West Burra

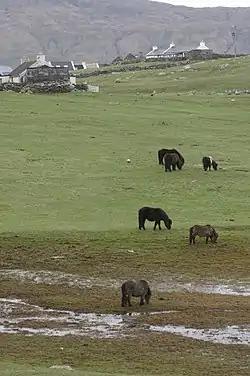
Shetland ponies grazing near Papil

West Burra is to the west of the main Shetland island. The island is in length and has an average width of . The Hill of Sandwick is the highest point of the island at . West Burra is the largest island in the Scalloway Islands.